Canadian Bank of Commerce (Watson, Saskatchewan)

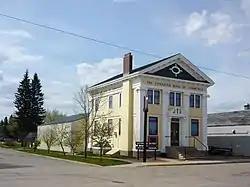

The Canadian Bank of Commerce in Watson, Saskatchewan, was constructed in 1906 in a Greek Revival style to house a branch of the Canadian Bank of Commerce. The Toronto firm of Pearson and Darling served as architects. This building was designated a National Historic Site of Canada in 1977 and currently houses the "Watson and District Heritage Museum".